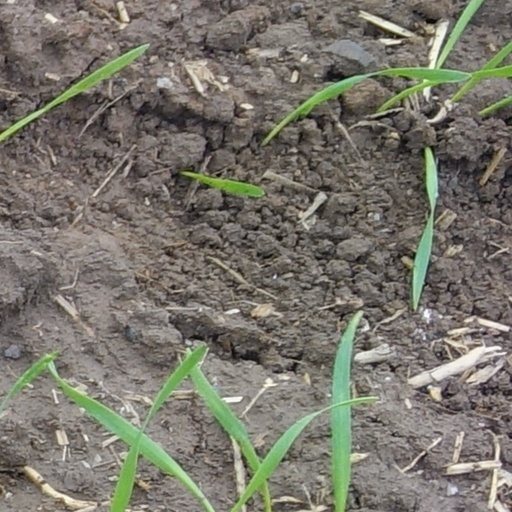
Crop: wheat